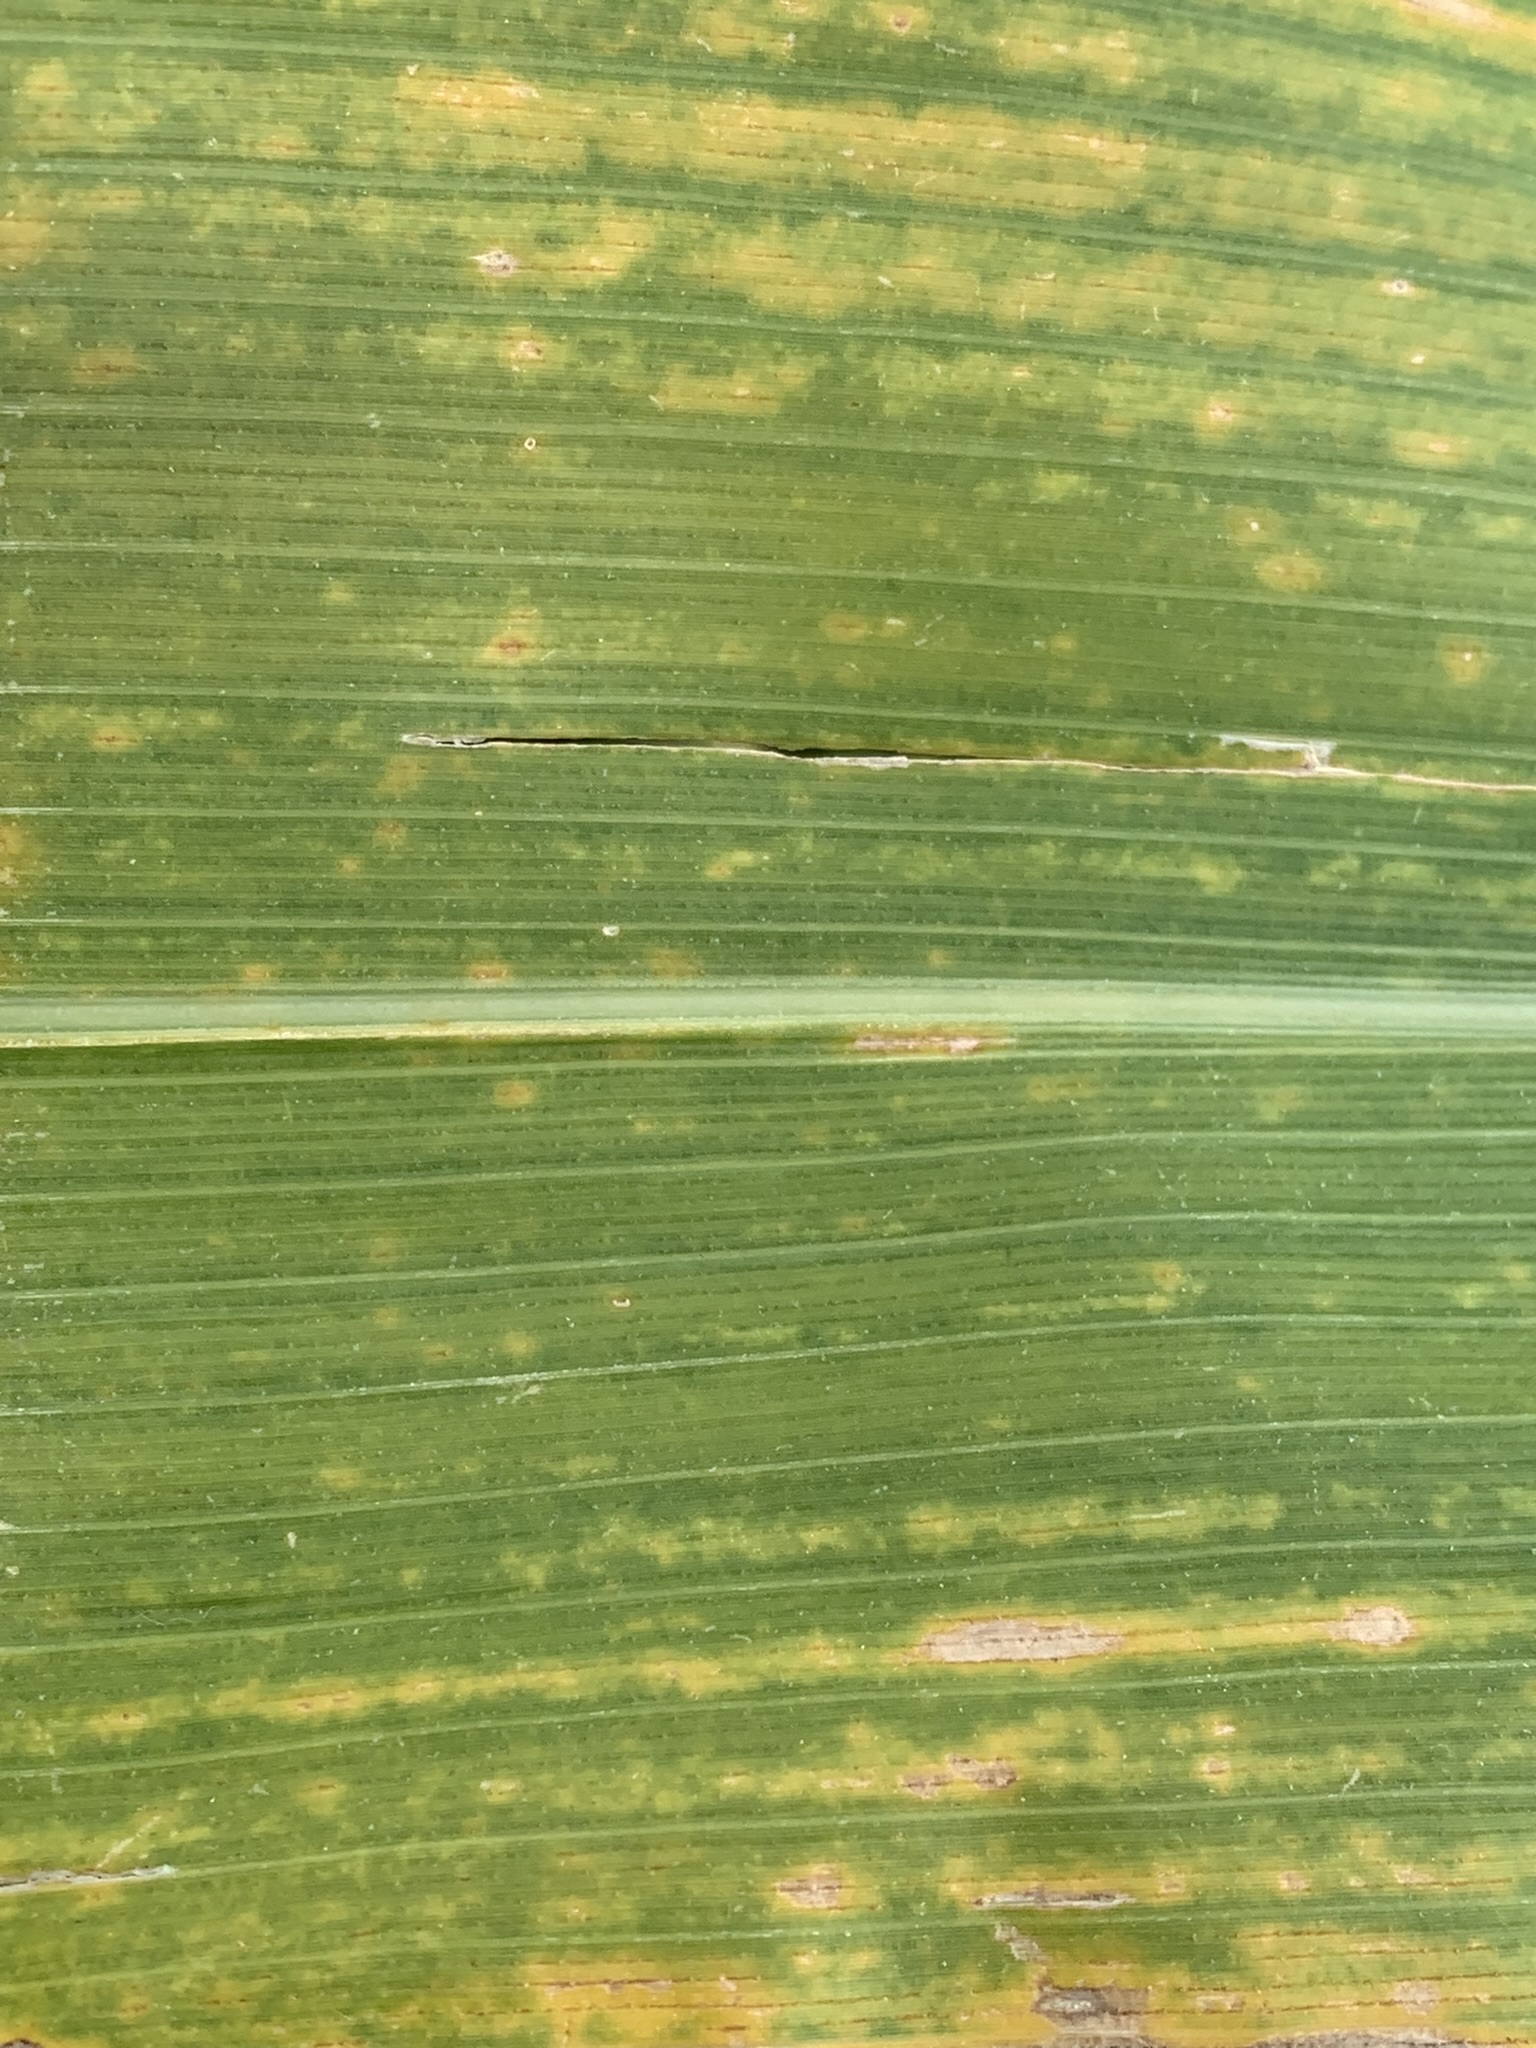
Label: MSV